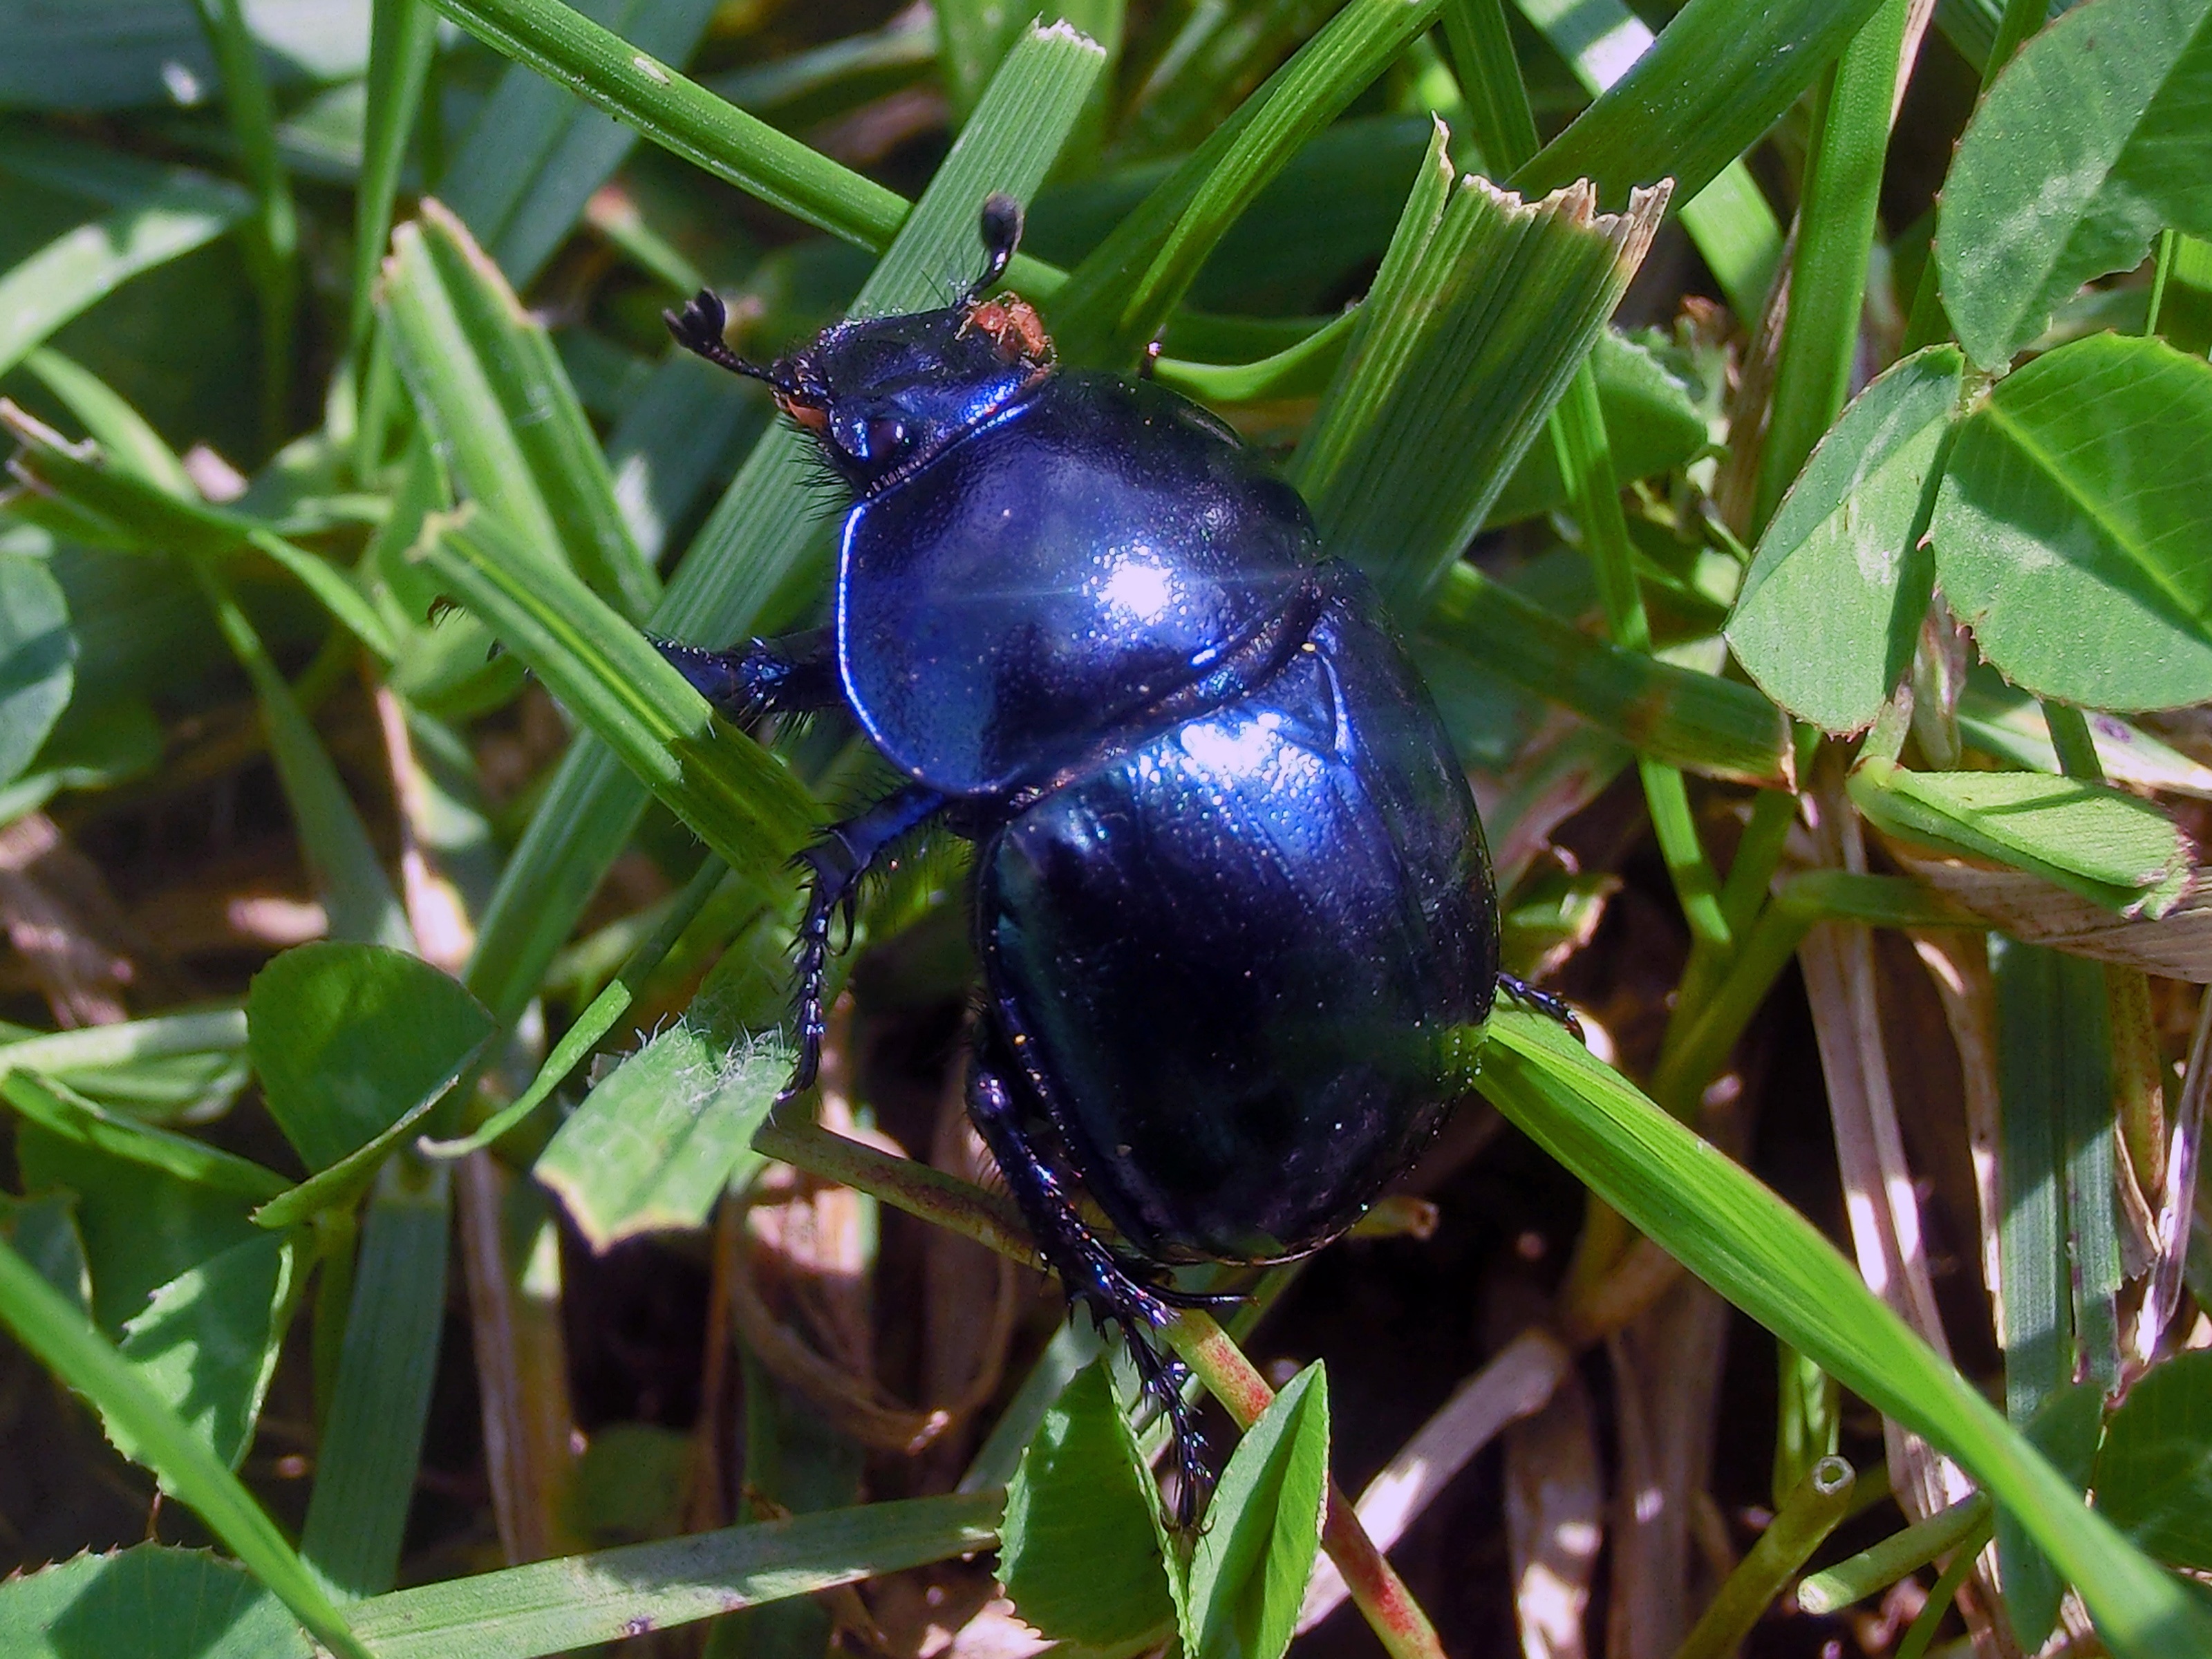
nature, plant, flower, green, produce, insect, botany, blue, flora, fauna, invertebrate, beetle, macro photography, leaf beetle, membrane winged insect, scarabs, scarabeus, hovniv l